Wiltshire

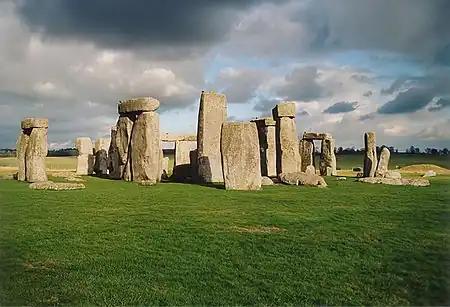
Stonehenge

Wiltshire is notable for its pre-Roman archaeology. The Mesolithic, Neolithic and Bronze Age people that occupied southern Britain built settlements on the hills and downland that cover Wiltshire. Stonehenge and Avebury are perhaps the most famous Neolithic sites in the UK.